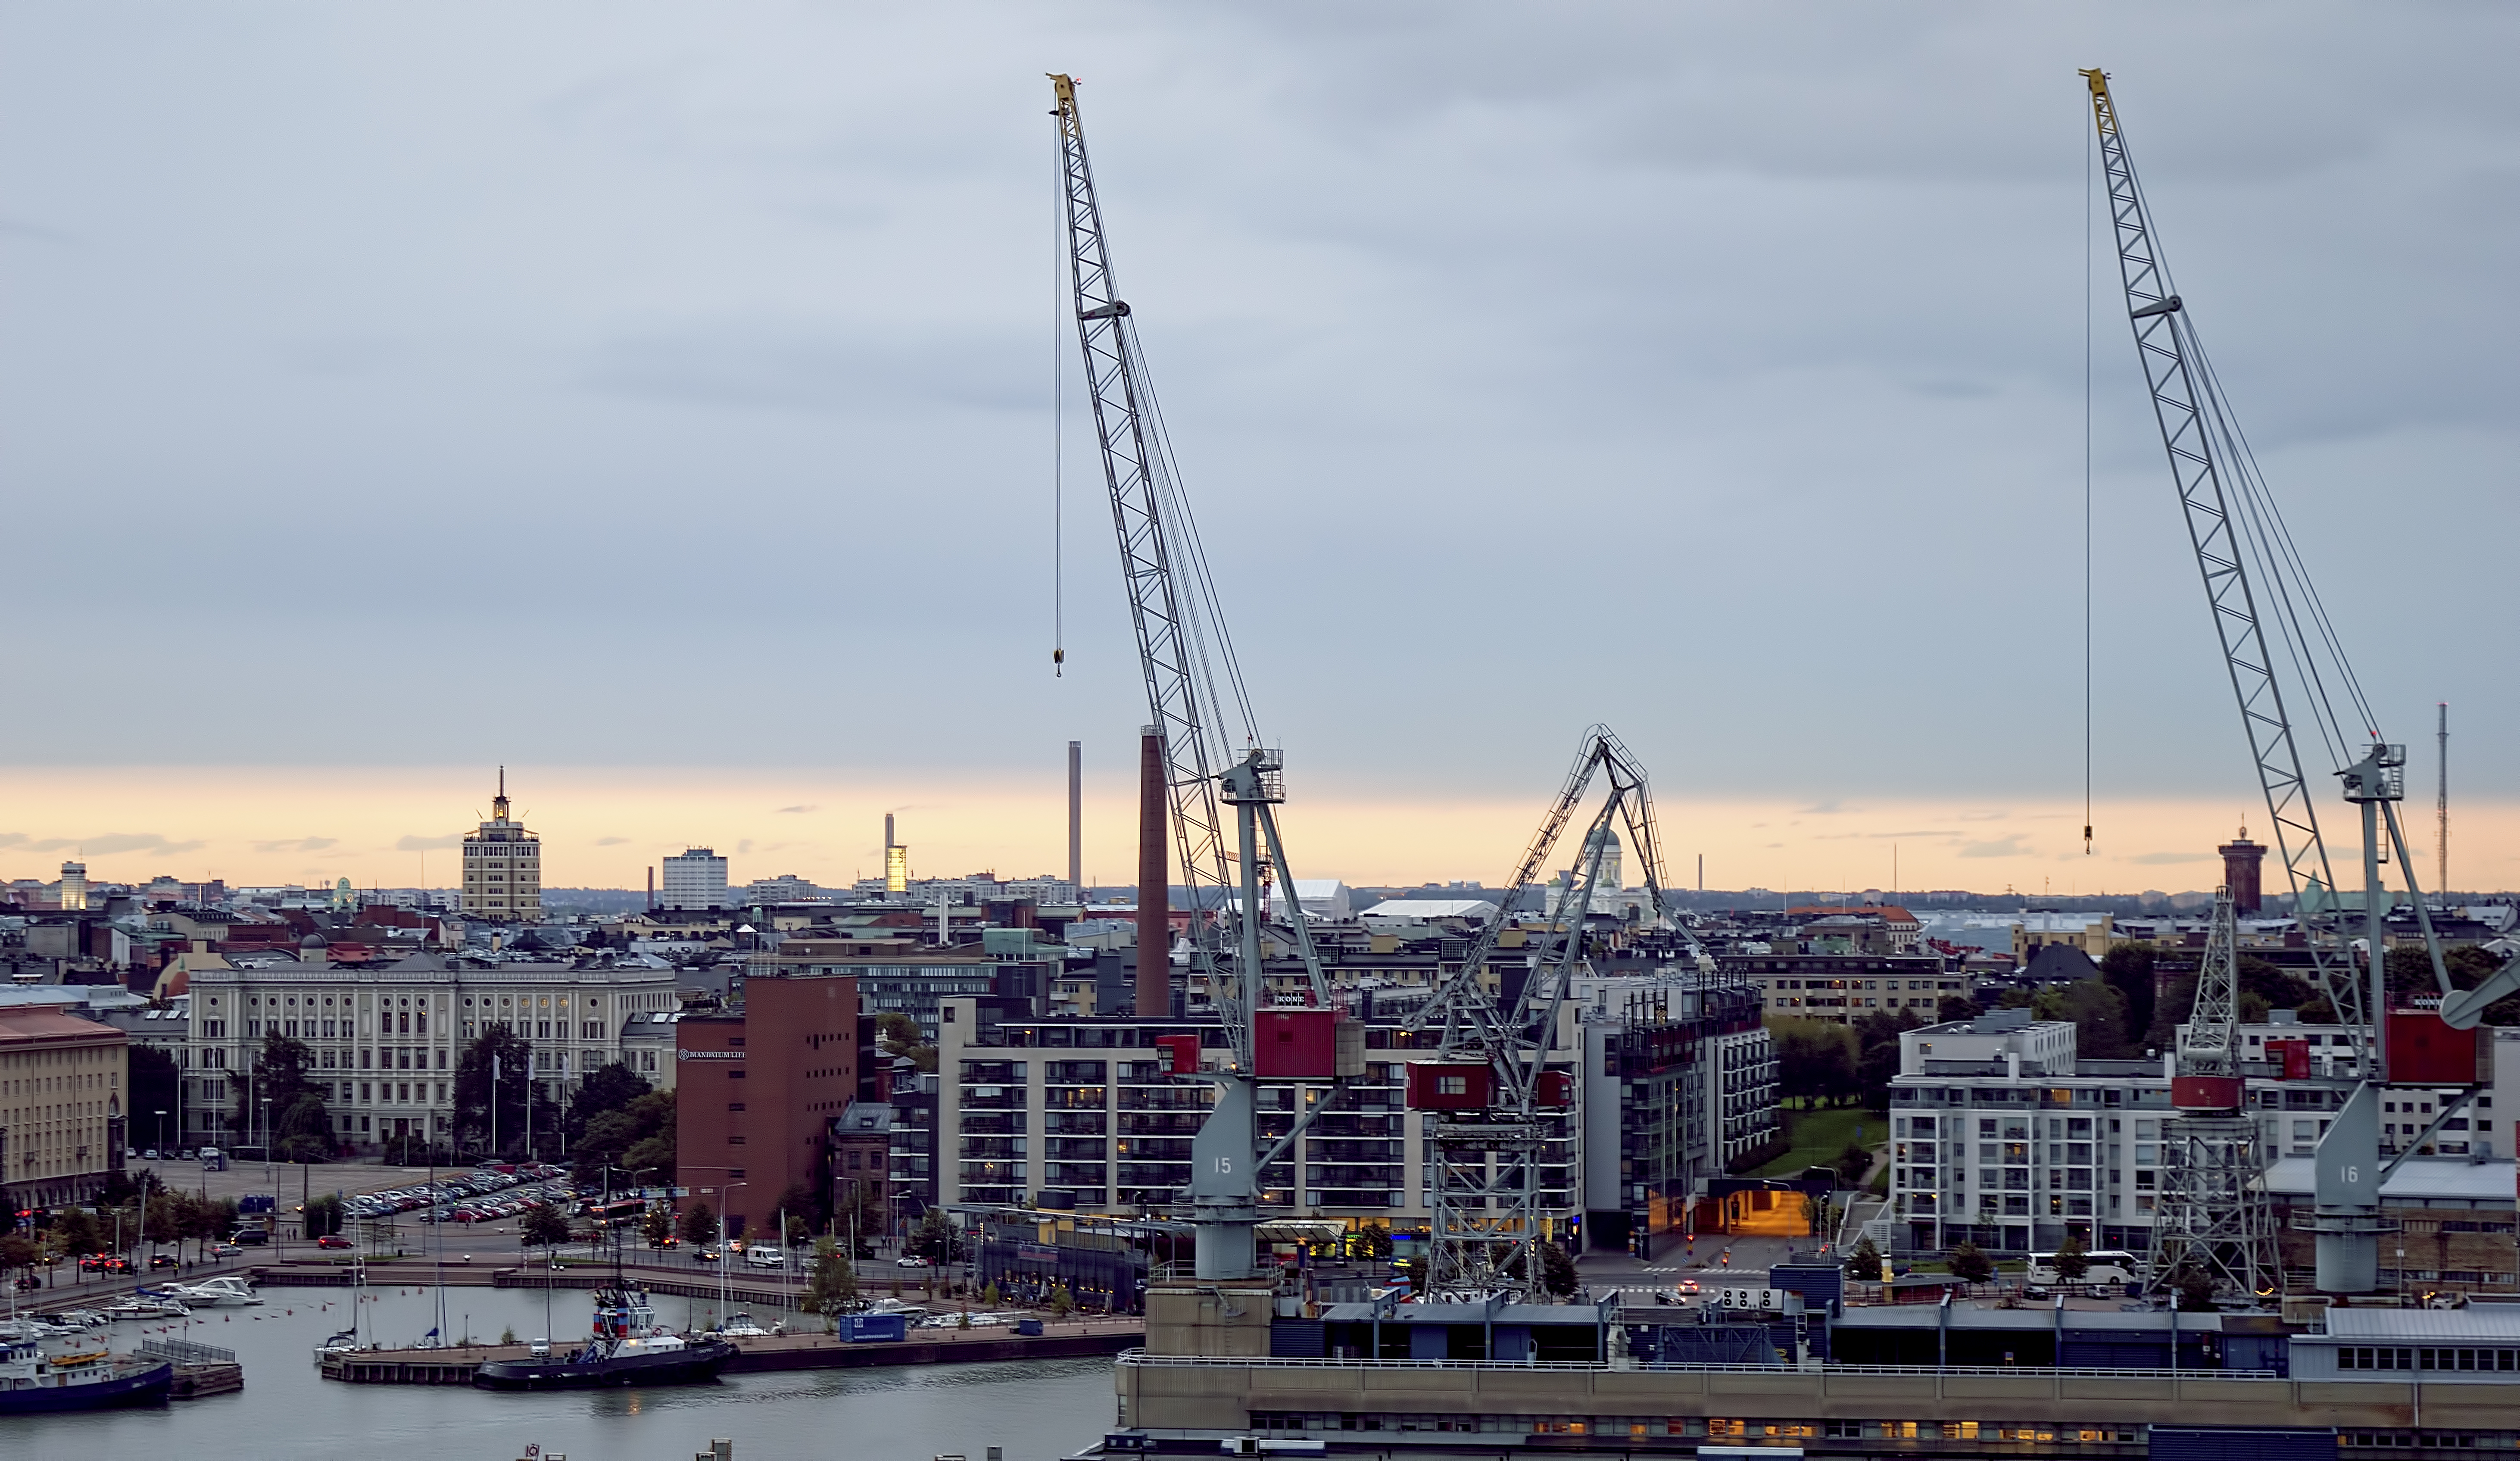
dock, skyline, view, cityscape, downtown, vehicle, mast, harbor, marina, port, tower block, infrastructure, boats, finland, helsinki, cranes, watercraft, freight transport, construction equipment